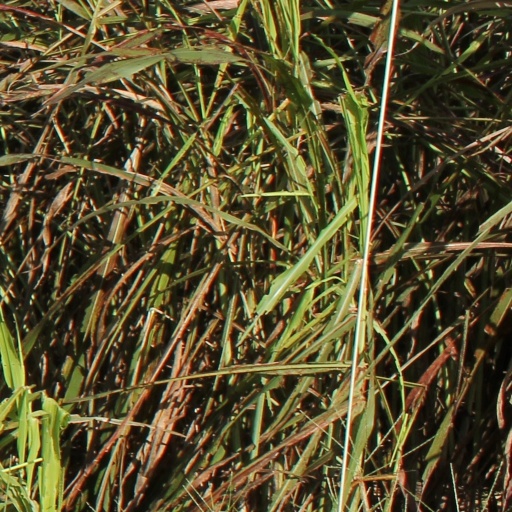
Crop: sorghum